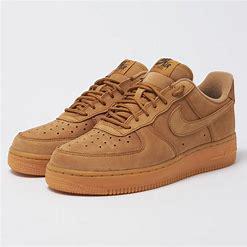
Brand: Nike
Model: Air Force 1 07